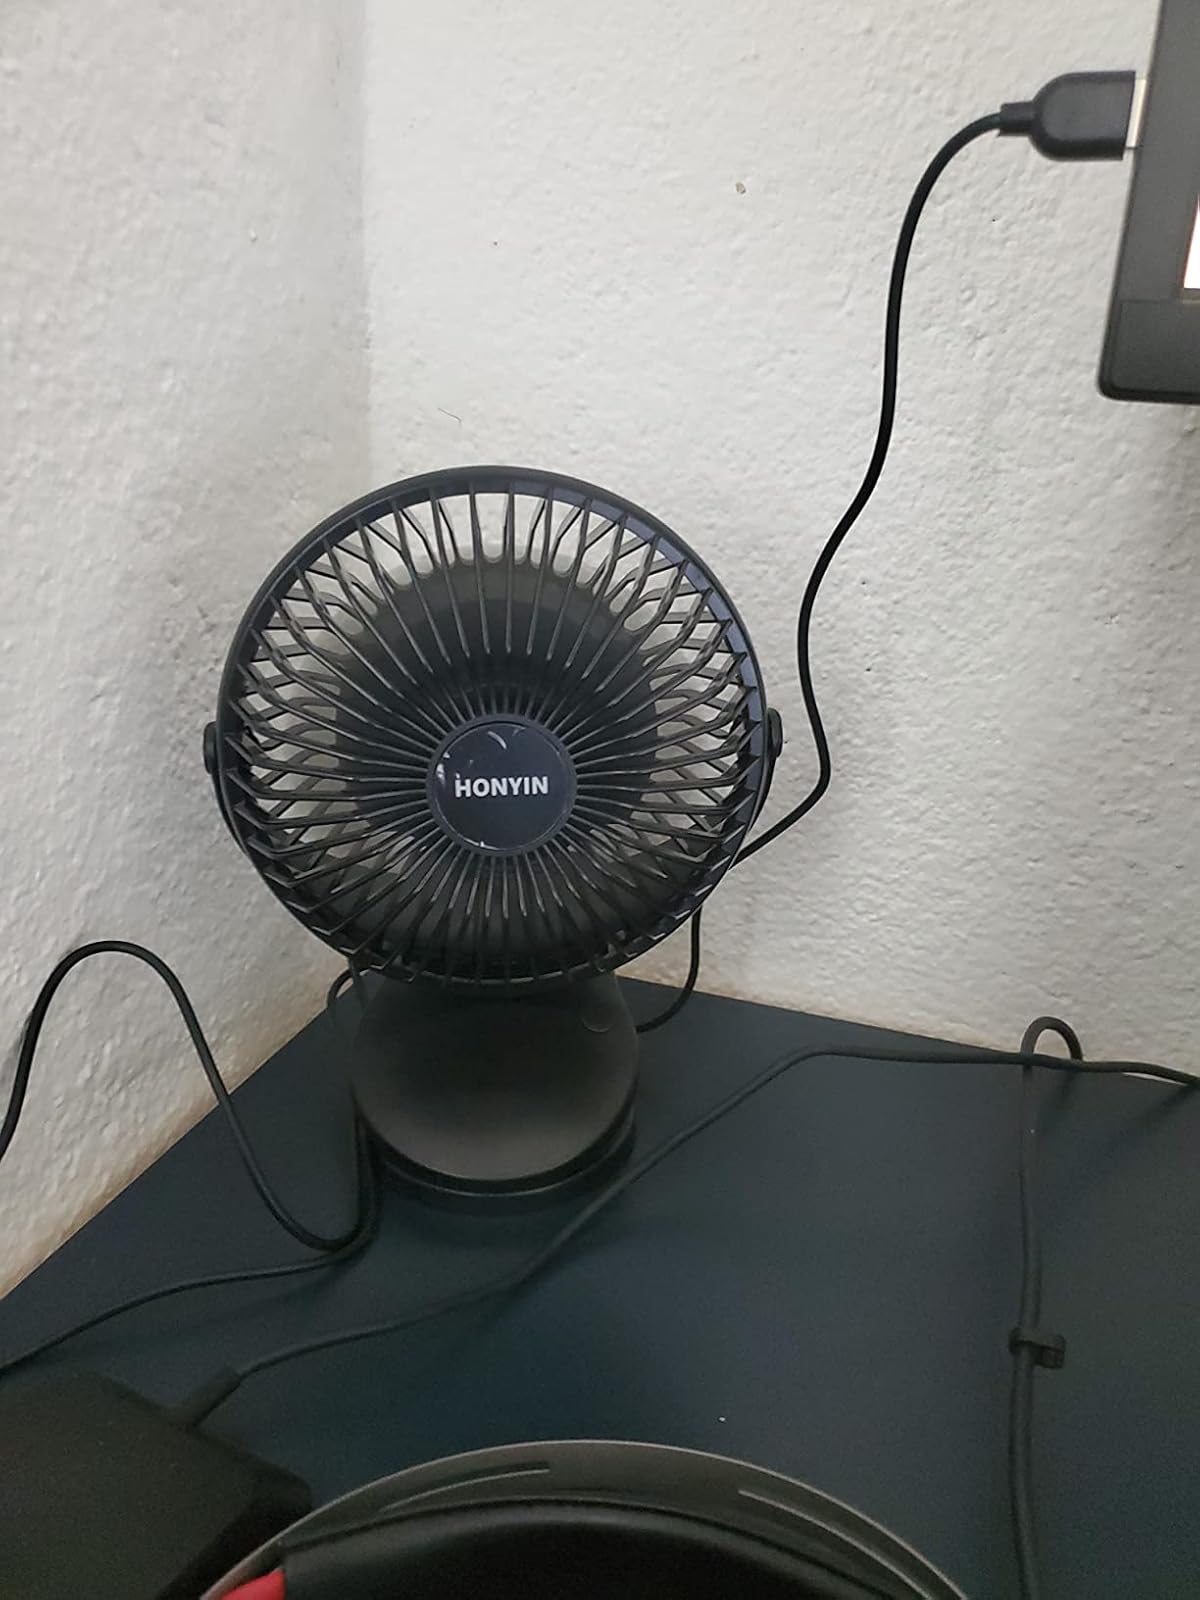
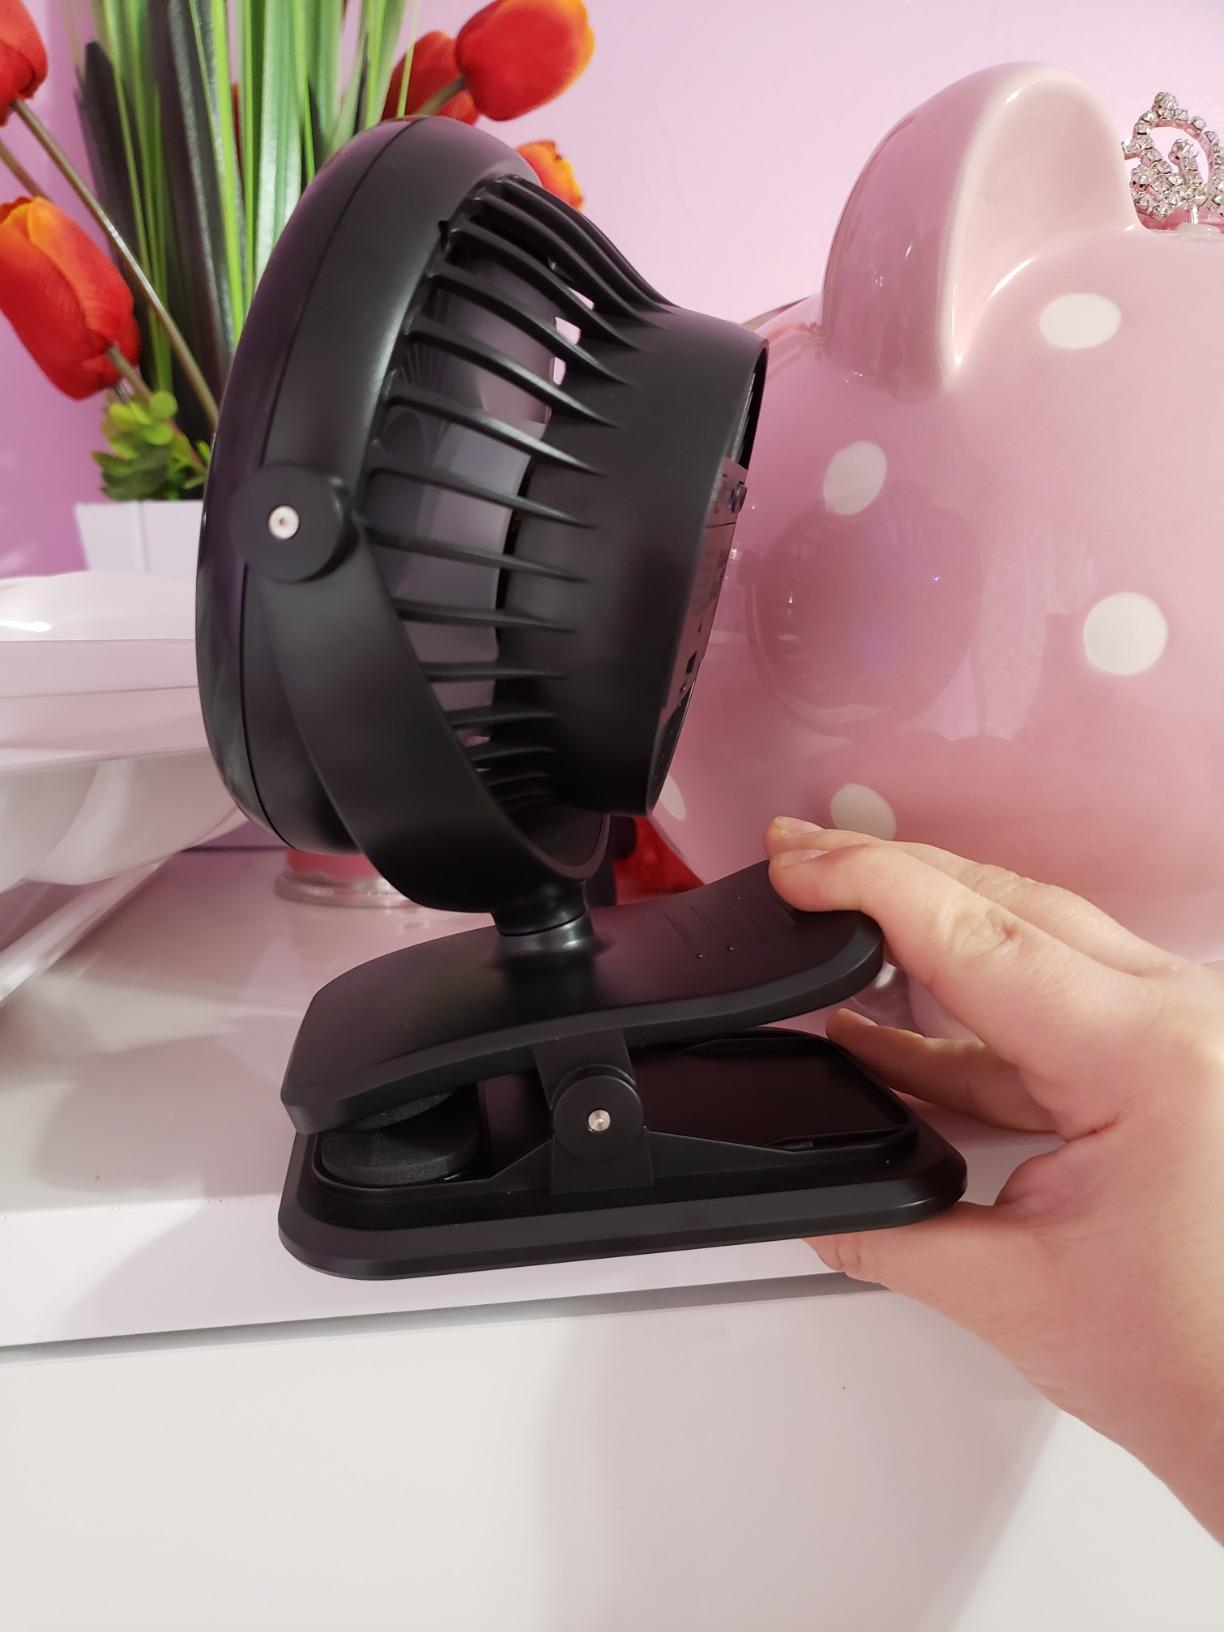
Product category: fan
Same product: no